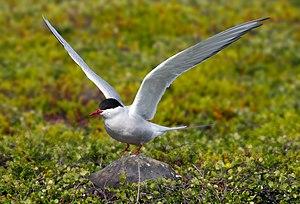
Cette liste de la faune française regroupe les espèces de Charadriiformes peuplant la France métropolitaine.